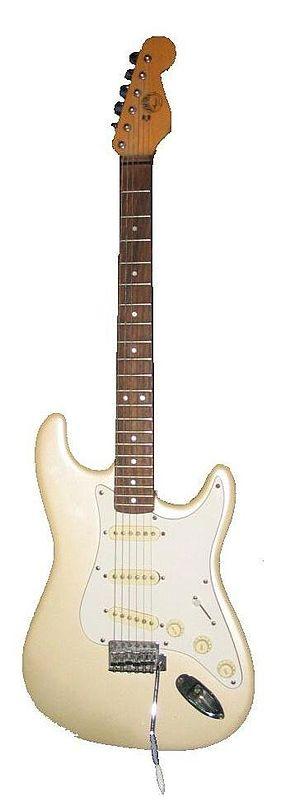
Ramones est le premier album studio du groupe américain de punk rock du même nom, sorti le 23 avril 1976 par Sire Records aux États-Unis et au Royaume-Uni et par Philips Records en Europe et au Japon. Repérés début 1975 par la rédactrice de magazines musicaux Lisa Robinson sur la scène du club new-yorkais CBGB et gérés par l'ancien manager des Stooges Danny Fields, ils produisent une première démo la même année afin de signer leur premier contrat auprès du label Sire Records. Avec un budget de 6 400 $, ils enregistrent en cinq jours leur premier album avec le producteur Craig Leon au studio Plaza de New York au mois de février 1976, se servant de techniques d'enregistrement en studio similaires à celles des Beatles, en les exagérant.